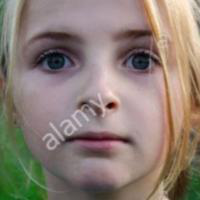
Age group: age 11-20